David Moyo

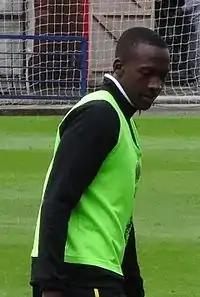
Moyo warming up with Northampton Town in 2014

David Philani Moyo (born 17 December 1994) is a Zimbabwean professional footballer who plays as a winger and forward for Alfreton Town and the Zimbabwe national team.